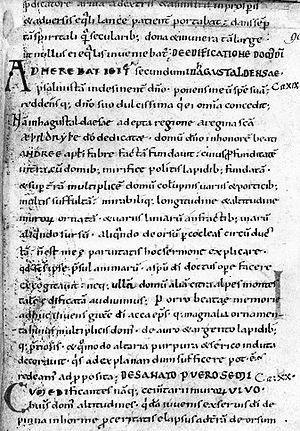
La Vita sancti Wilfrithi est une hagiographie latine de l'évêque northumbrien Wilfrid d'York. Elle a été rédigée au début du VIIIᵉ siècle, quelques années après la mort de Wilfrid en 709, par un prêtre nommé Étienne. Les historiens ont longtemps identifié cet Étienne à un certain Eddius Stephanus, maître de chant lié à Wilfrid, mais cette identification est aujourd'hui abandonnée.
Étienne de Ripon est un prêtre anglo-saxon de la fin du VIIᵉ siècle / début du VIIIᵉ siècle. Il est l'auteur de la Vita sancti Wilfrithi, une hagiographie de l'évêque Wilfrid.